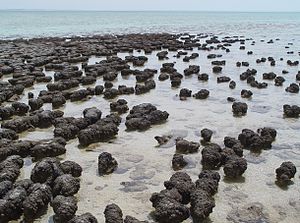
Proterozoikum / 'Sneboldjord' teorien
Moderne stromatolitter i Hamelin Pool Marine Nature Reserve, Shark Bay, Vestlige Australien.
Proterozoikum er den yngste æon i Prækambrium.